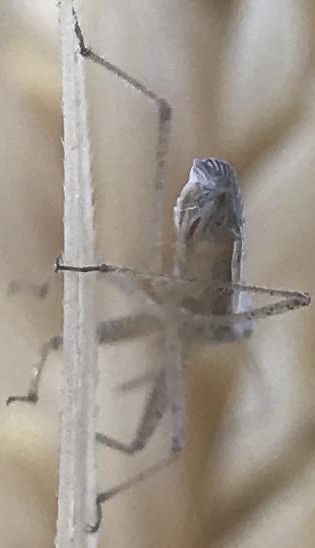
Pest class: predators